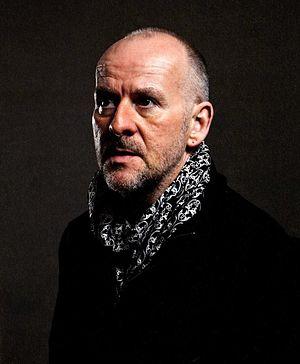
Simon Critchley, né le 27 février 1960 dans le Hertfordshire, est un philosophe anglais.